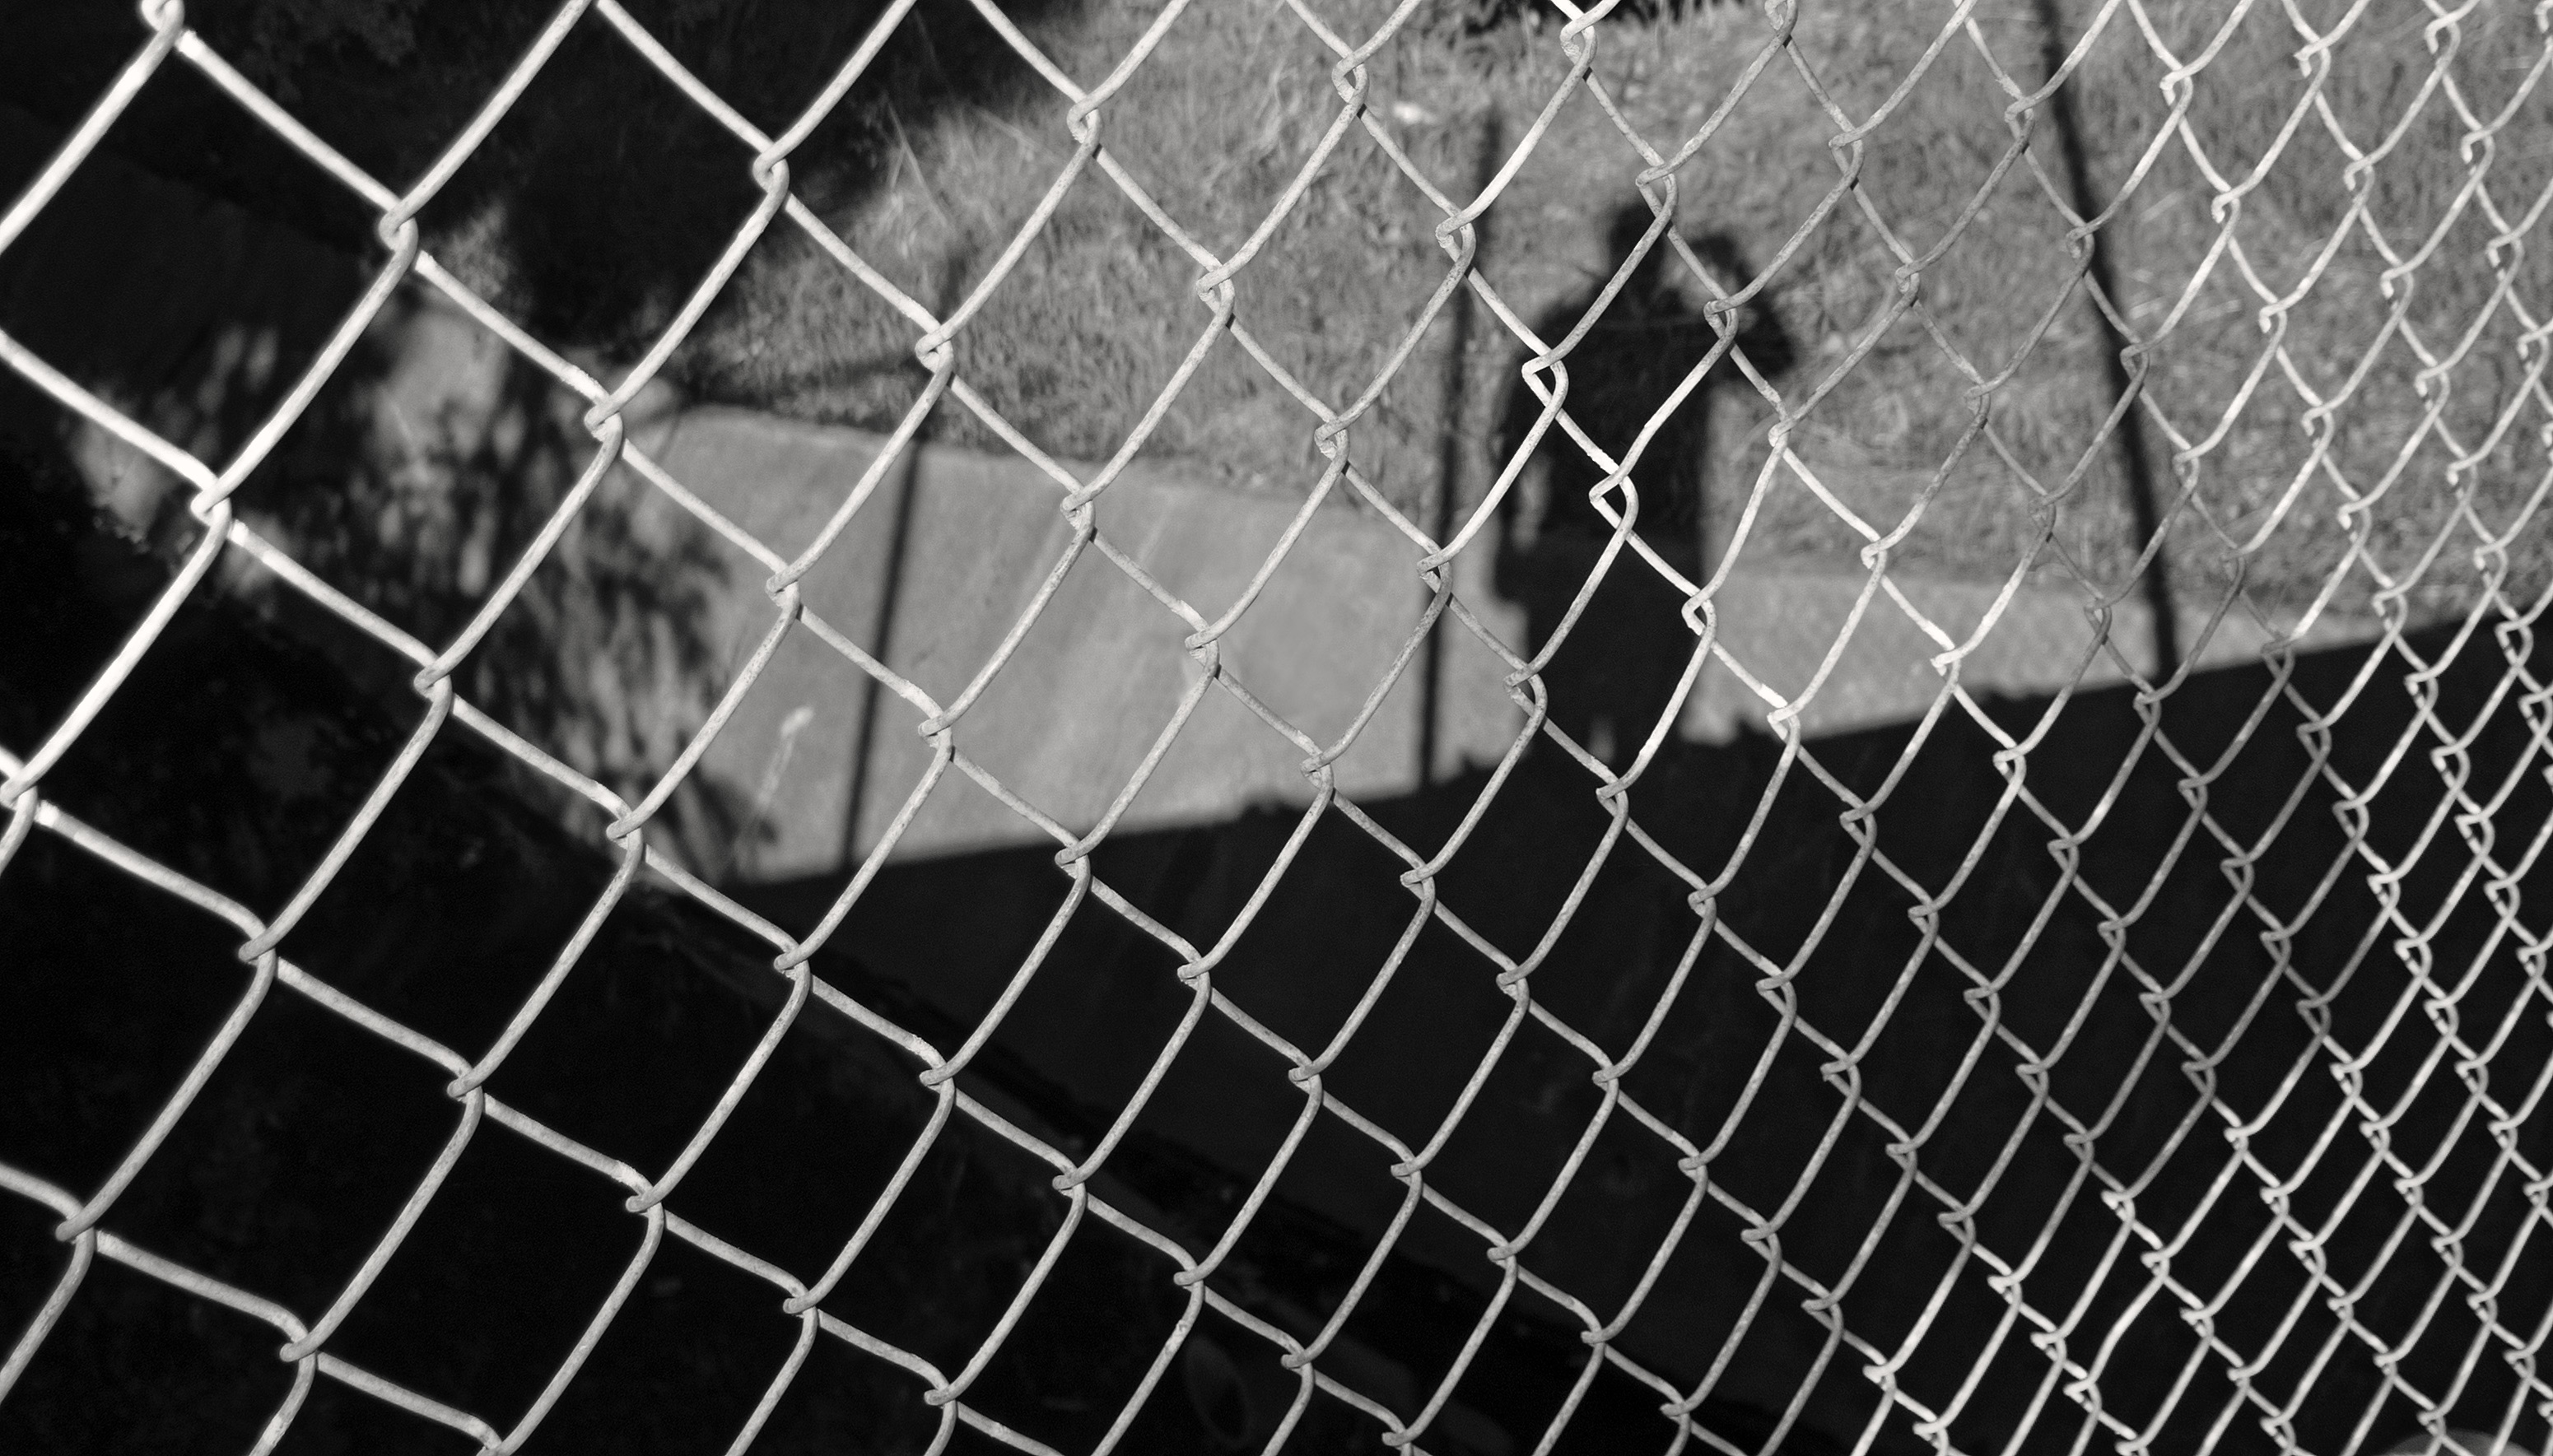
wing, fence, black and white, line, black, monochrome, material, circle, spider web, spider, net, symmetry, arachnid, mesh, cloture, fencefriday, ocd, ourdailychallenge, monochrome photography, chain link fencing